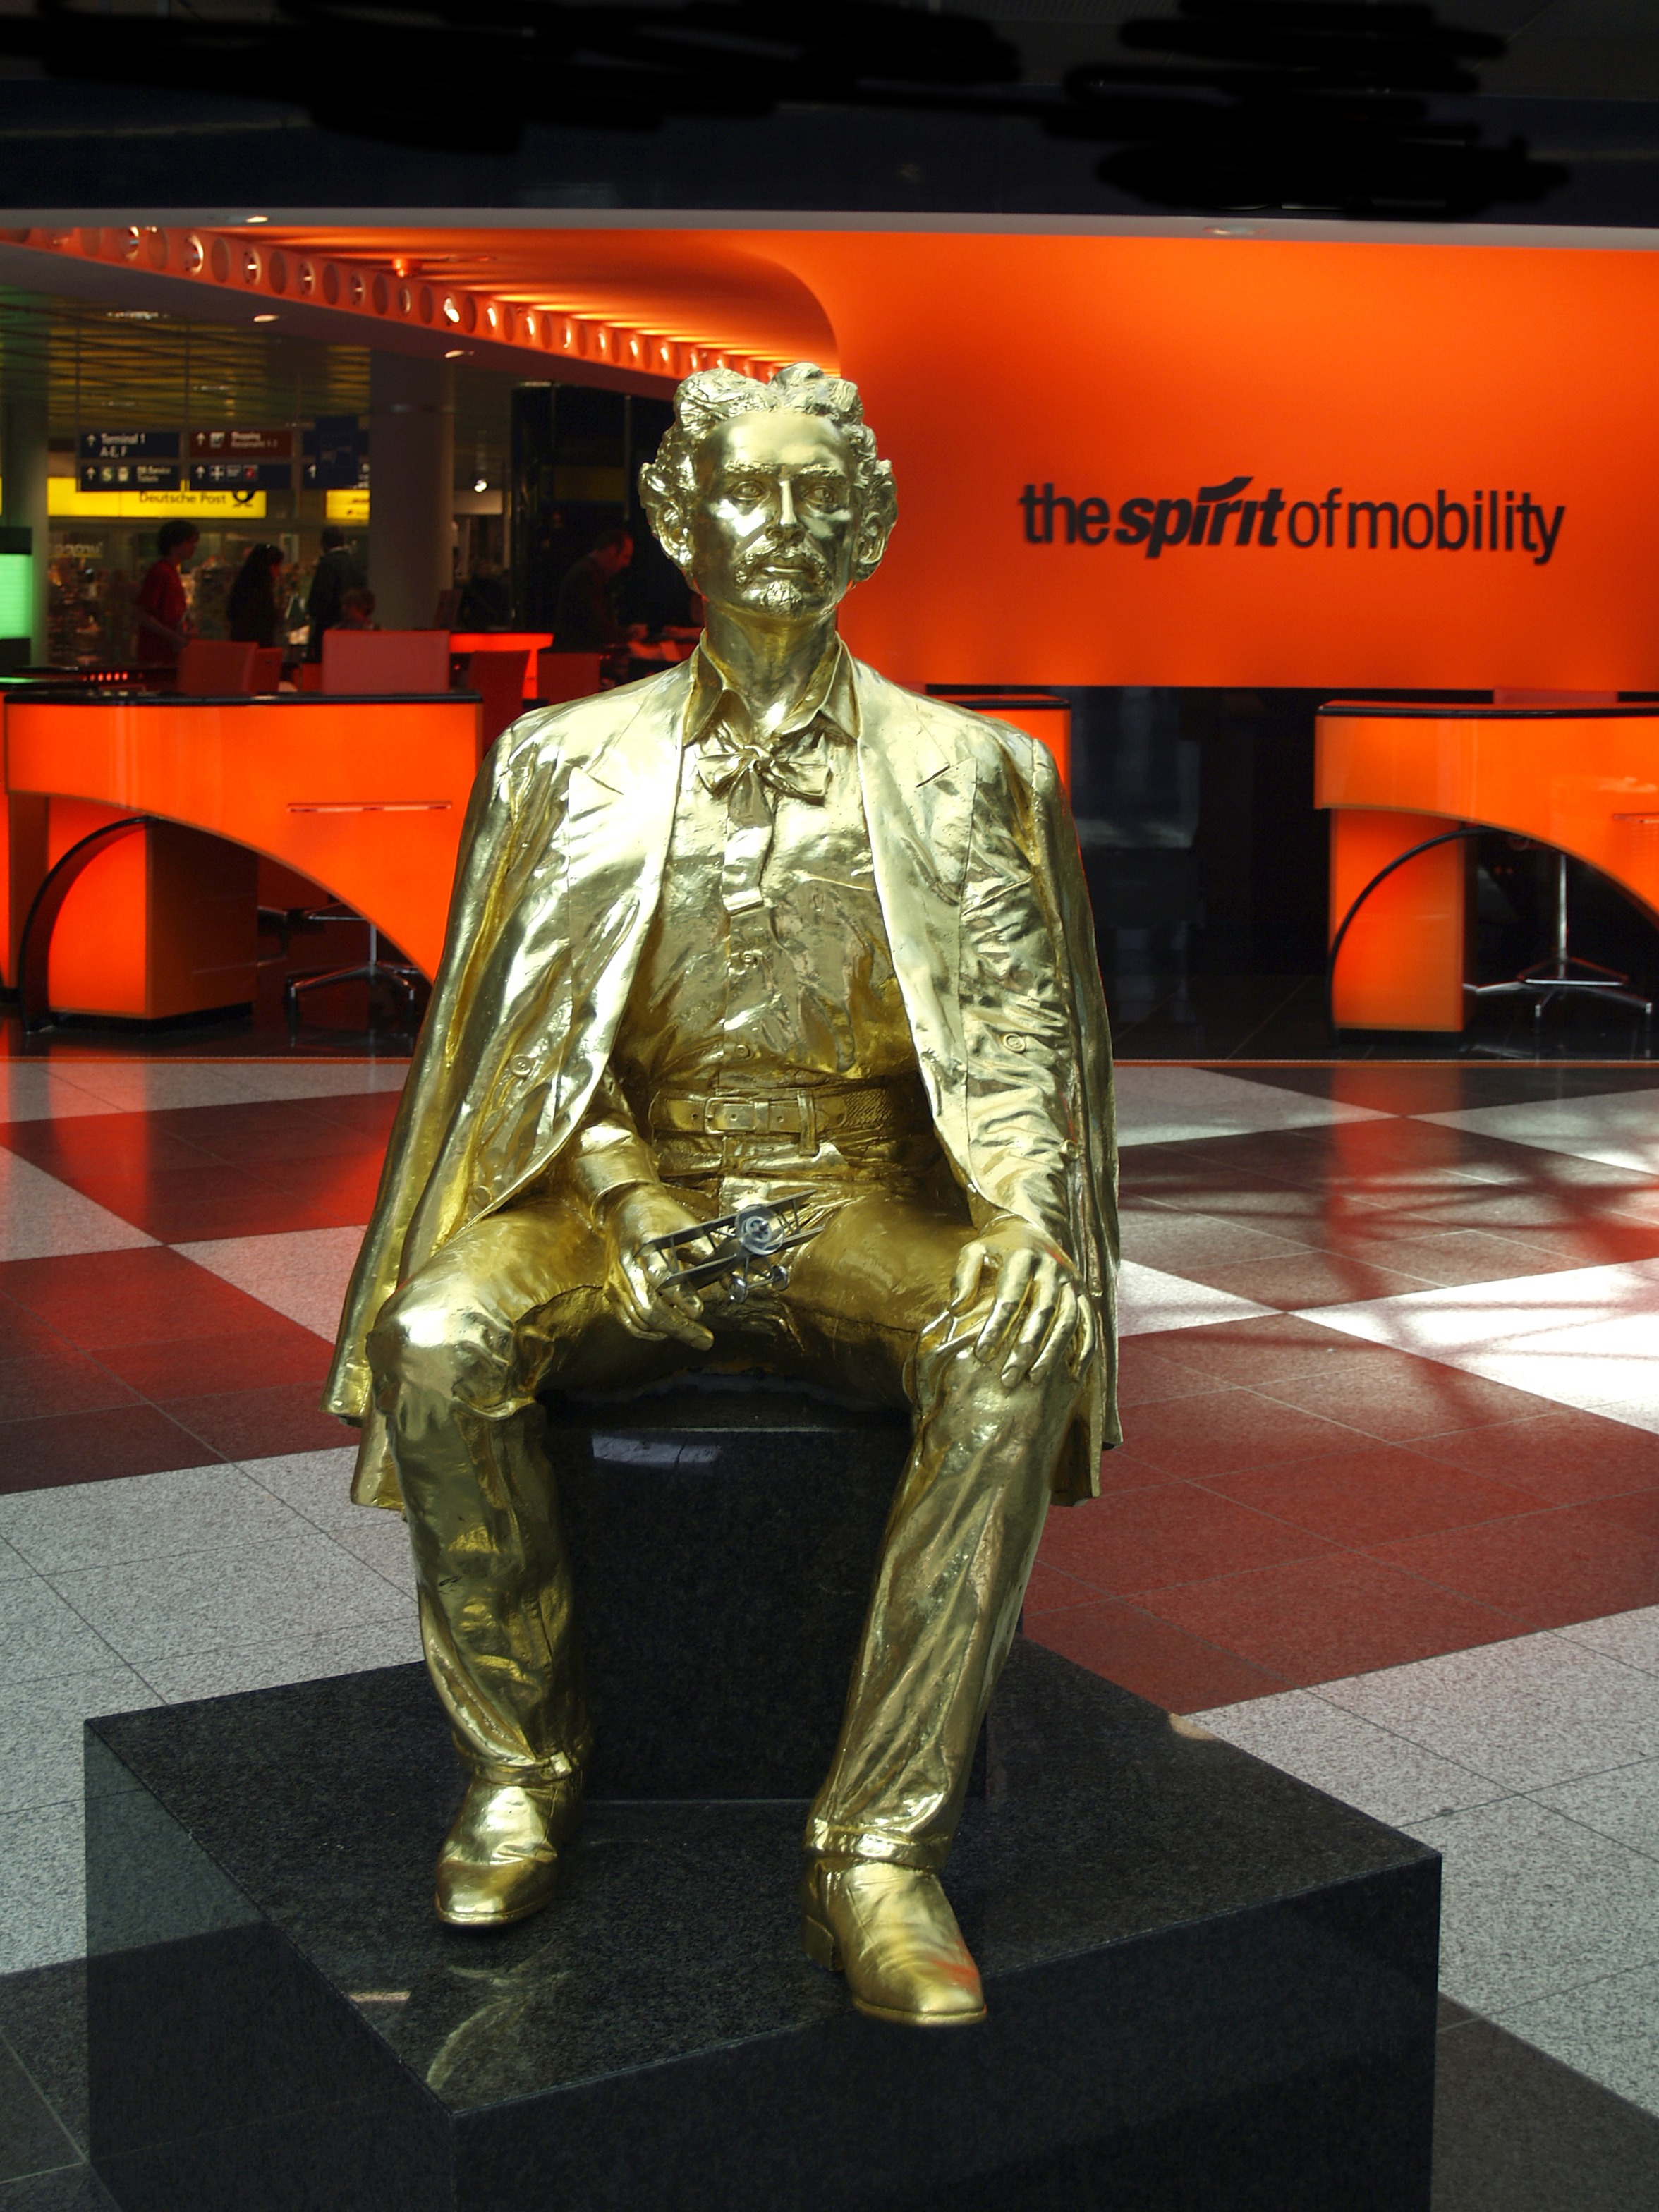
man, monument, airport, transportation, statue, golden, red, sitting, sculpture, art, germany, bavaria, trophy, munich, metallic, front desk, shiny tiles, spirit of mobility, podest